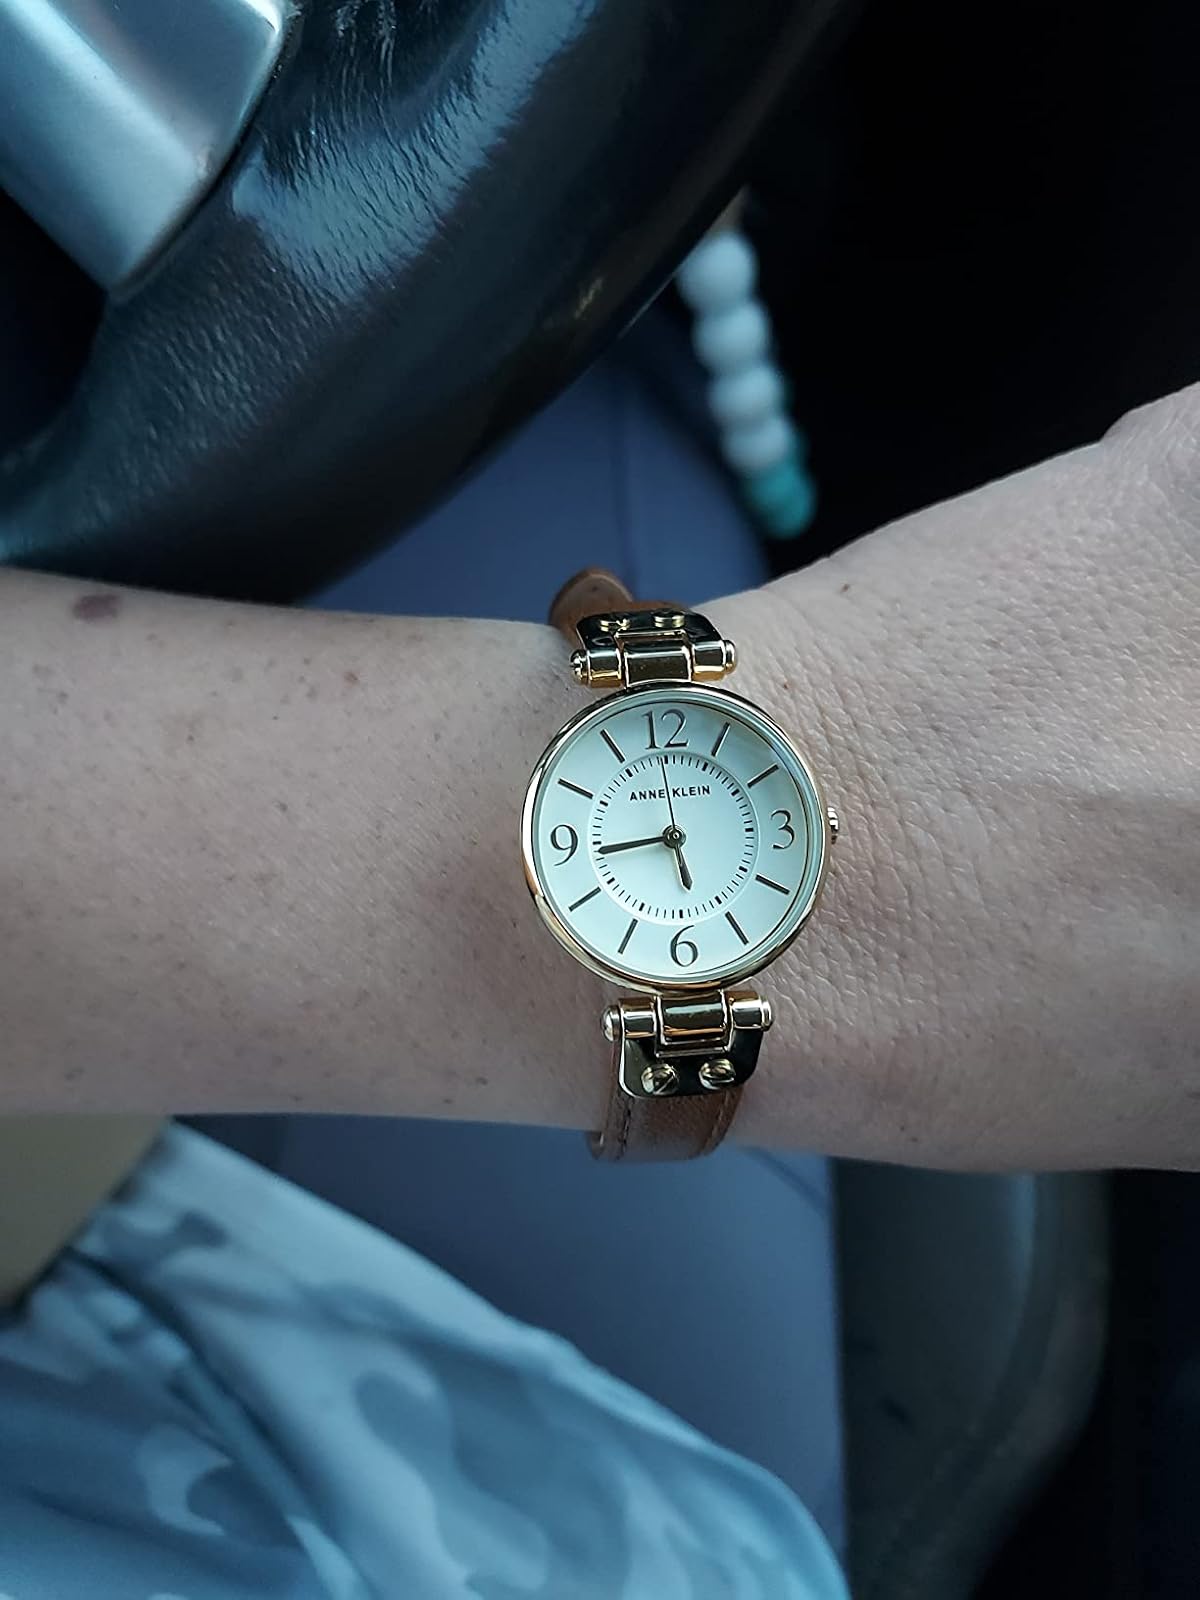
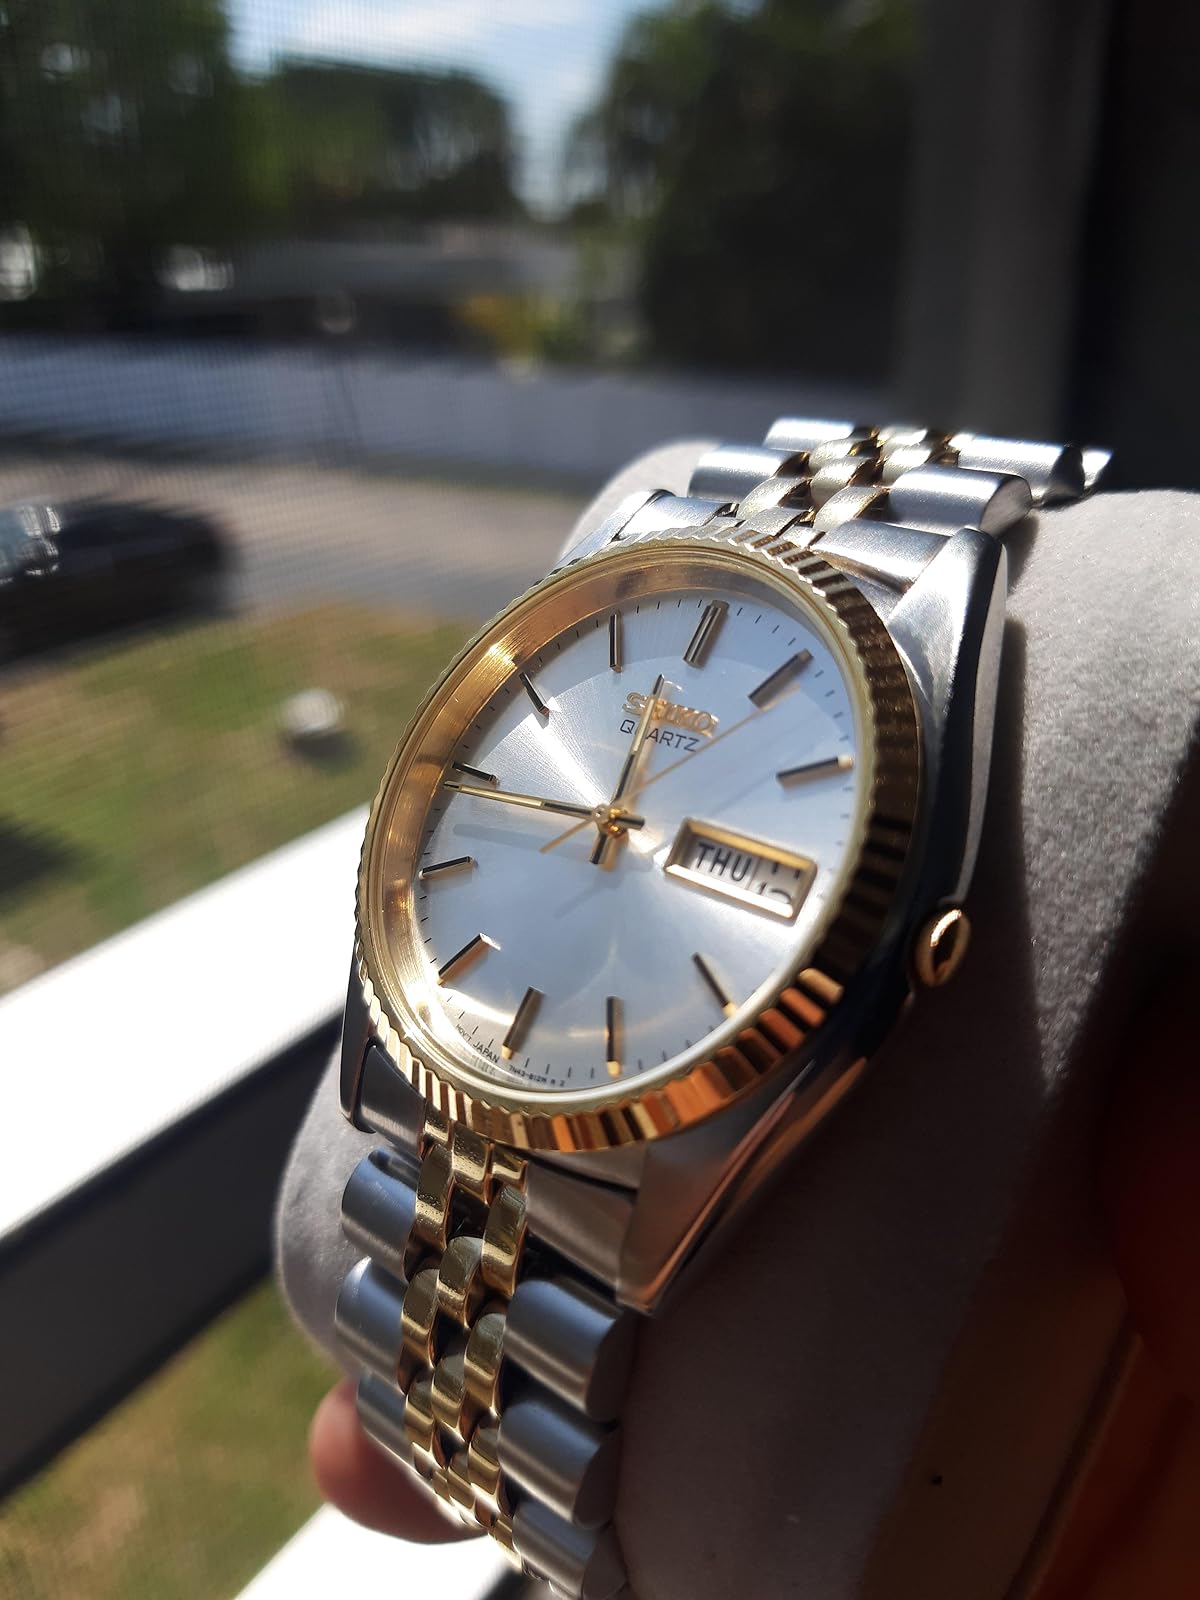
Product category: accessories_watch
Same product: no